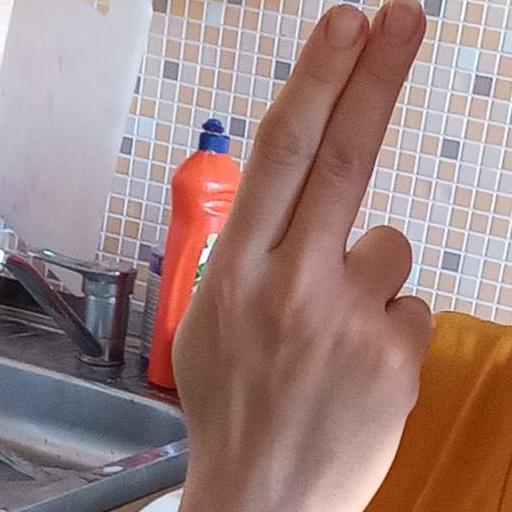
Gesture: two_up_inverted